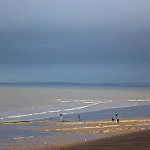
Label: sea